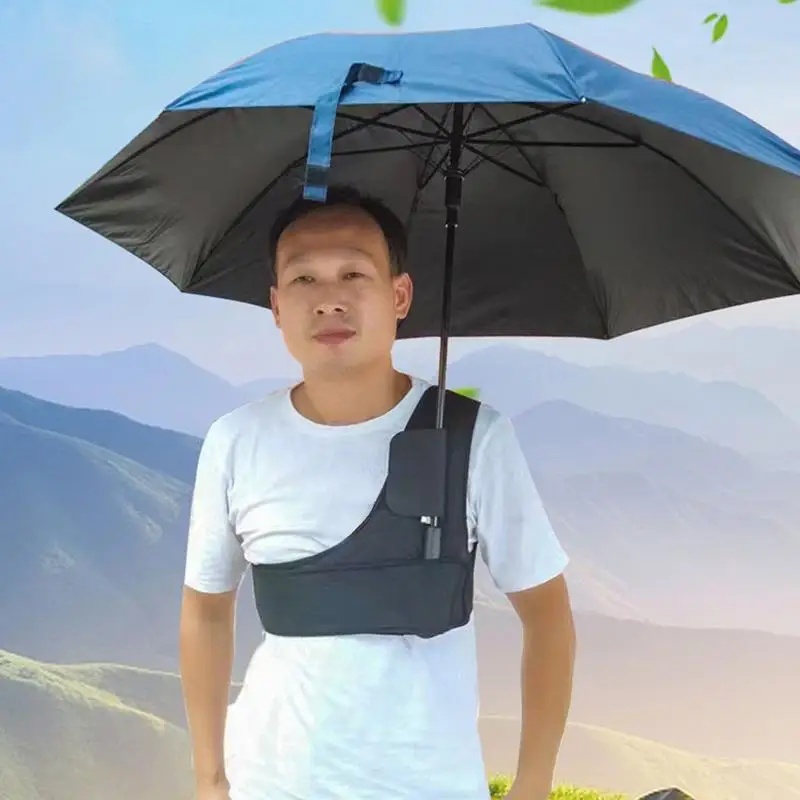
Hands-Free Umbrella Holder Wearable Support Strap For Sun Umbrella Portable Hands-Free Rain Umbrella Support Strap For
Brand: AUCF
Hands-Free Umbrella Holder Wearable Support Strap For Sun Umbrella Portable Hands-Free Rain Umbrella Support Strap For Bullet Points: 1.Revolutionize Your Rainy Day: Travel hands-free with the wearable umbrella holder. Securely hold your umbrella with a unique strap design while you navigate through crowded streets or camp through nature's trails. 2.Flexible and Comfort: Achieve the perfect fit every time with our adjustable binding system. Easy to use and adaptable to any body type, our wearable umbrella holder delivers outdoors protection no matter where you go. 3.Maximum Convenience: The sturdy fabric material of this wearable umbrella holder ensures durability and resistant to scratches, ensureing long-lasting and sturdy hands-free protection in any weather. 4.Extensive Application: Perfect for wide applicability, this wearable umbrella holder is a wonderful accessory for gardening work, park visits, camping trips, and outdoor music festivals. 5.Easy Carrying: Featuring an ingenious folding design, our wearable umbrella holder can be quickly folded into a compact form, occupying very little space and easily stored in a backpack or travel bag, allowing you to stay hands-free while carrying your umbrella. With a unique strap design and adjustable binding system, it fits a wide range of umbrellas. Wear-resistant and quickly foldable, it's perfect for outdoors use. Specifications: Material: fabric Product size: A: about 40cm/15.75 inches, (suitable for 45-65kg) B: about 50cm/19.69 inches, (suitable for 70-95kg) Packing List: 1pc * Hands-Free Umbrella Holder Note: Due to different lighting and screen settings, the item color may be slightly different from the picture. Due to different manual measurements, please allow a 1-2cm difference in size.
Category: Home & Garden > Umbrella Sleeves & Cases